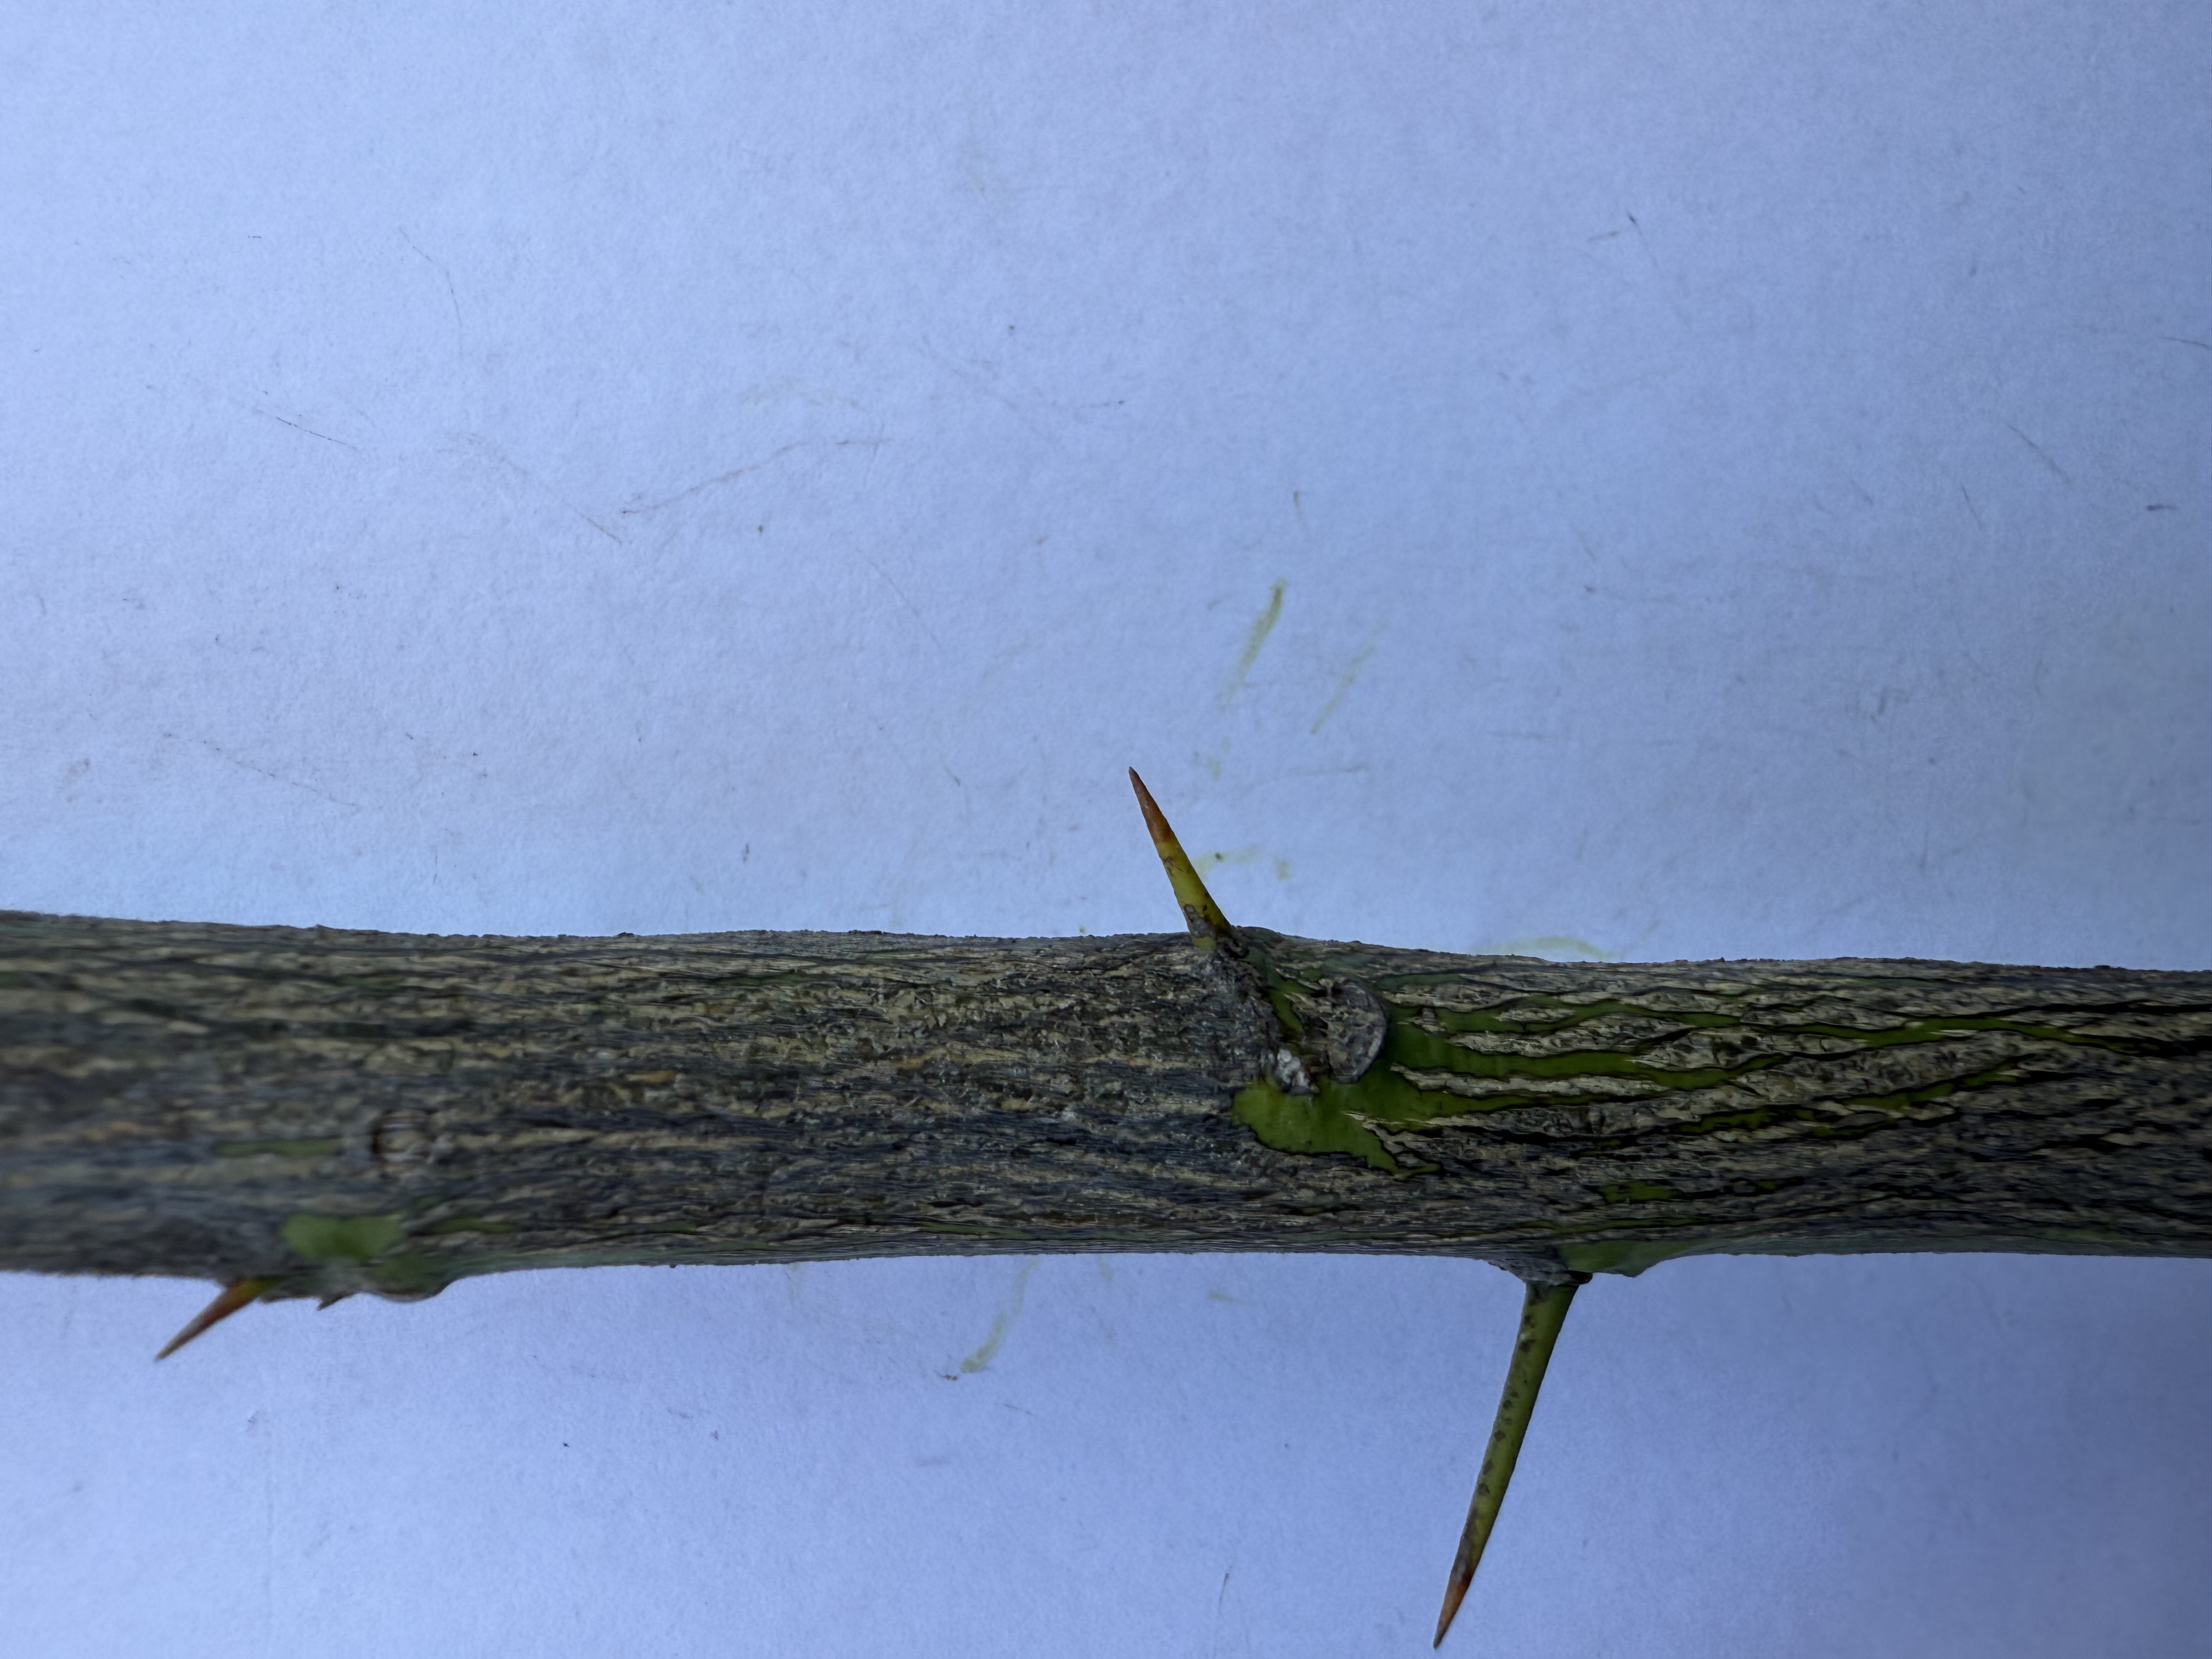
Variety: Lemon